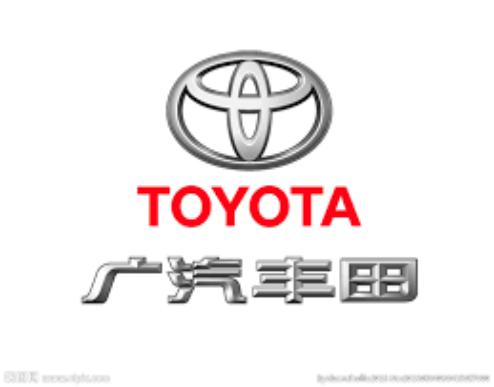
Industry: Transportation